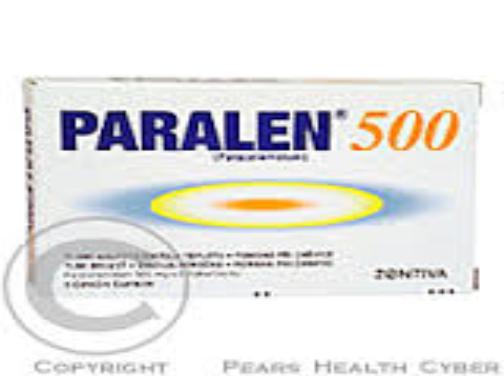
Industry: Medical